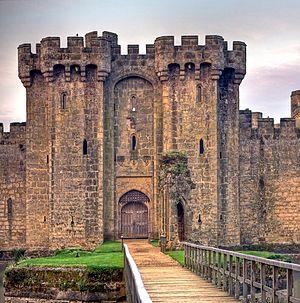
Le château de Bodiam, construit au XIVᵉ siècle, est situé près de Robertsbridge dans le Sussex de l'Est en Angleterre.